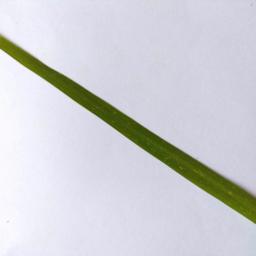
Label: Rice___Healthy